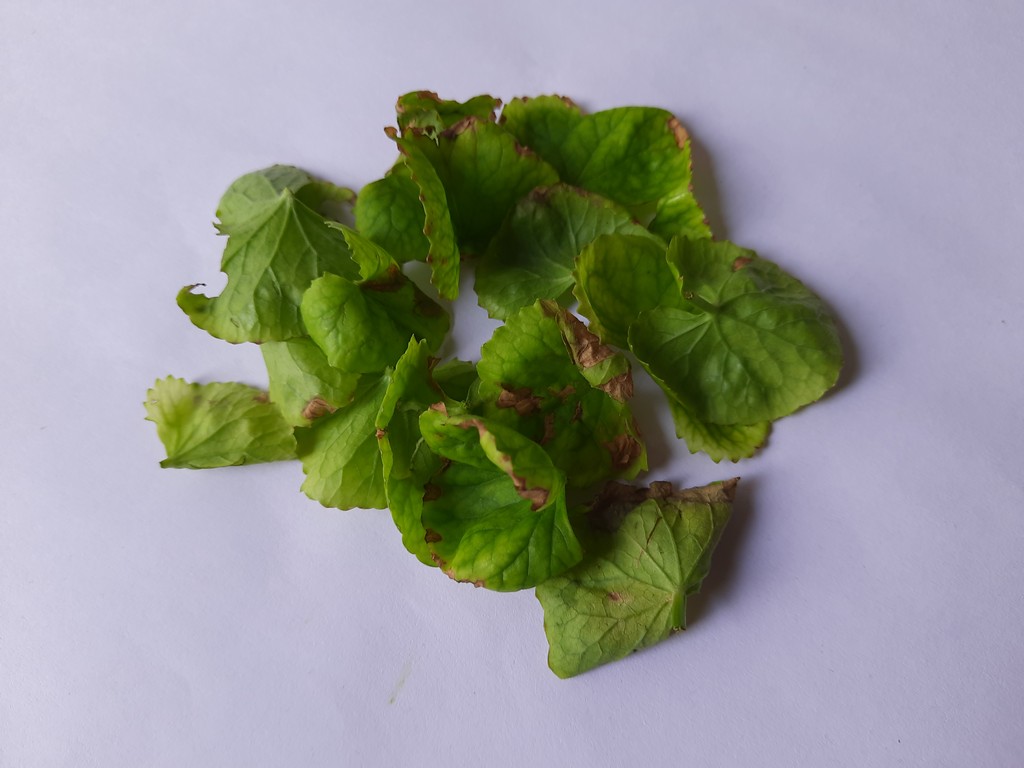
Label: Unhealthy